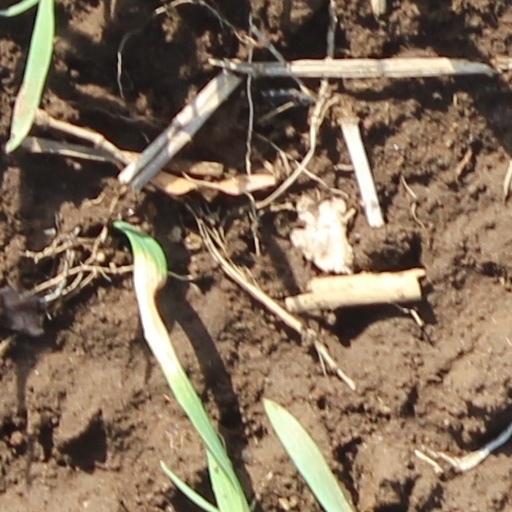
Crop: wheat